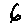
Label: 6